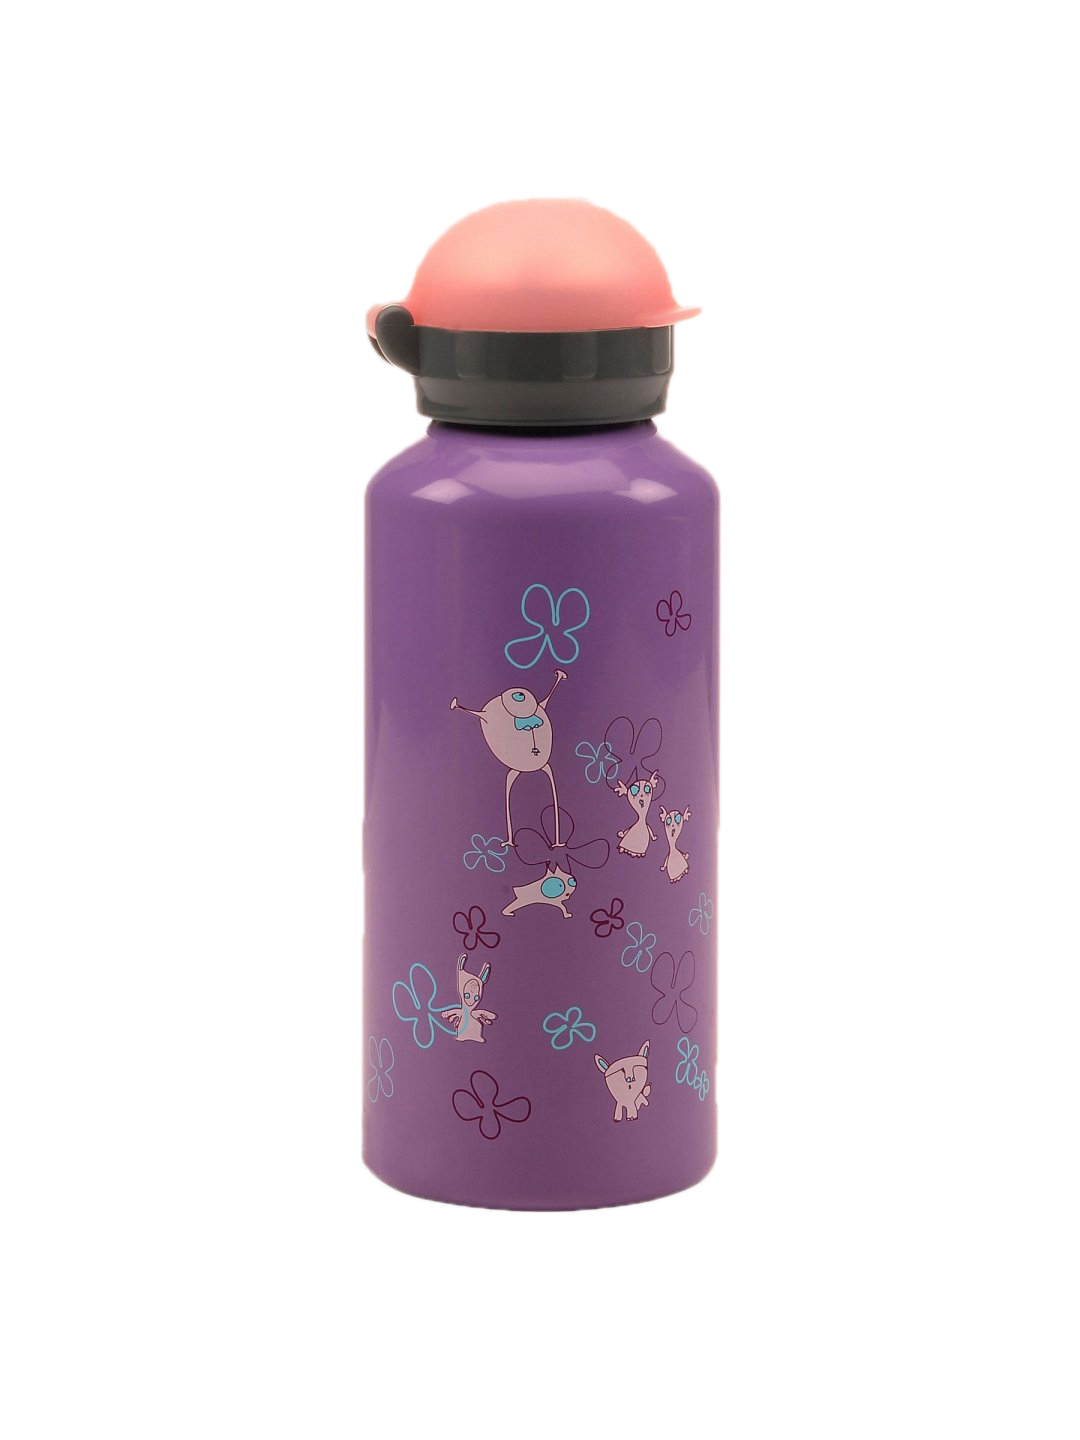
Quechua Aluminium Print Water Bottle
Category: Accessories / Water Bottle / Water Bottle
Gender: Unisex
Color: Purple
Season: Fall 2010
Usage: Sports